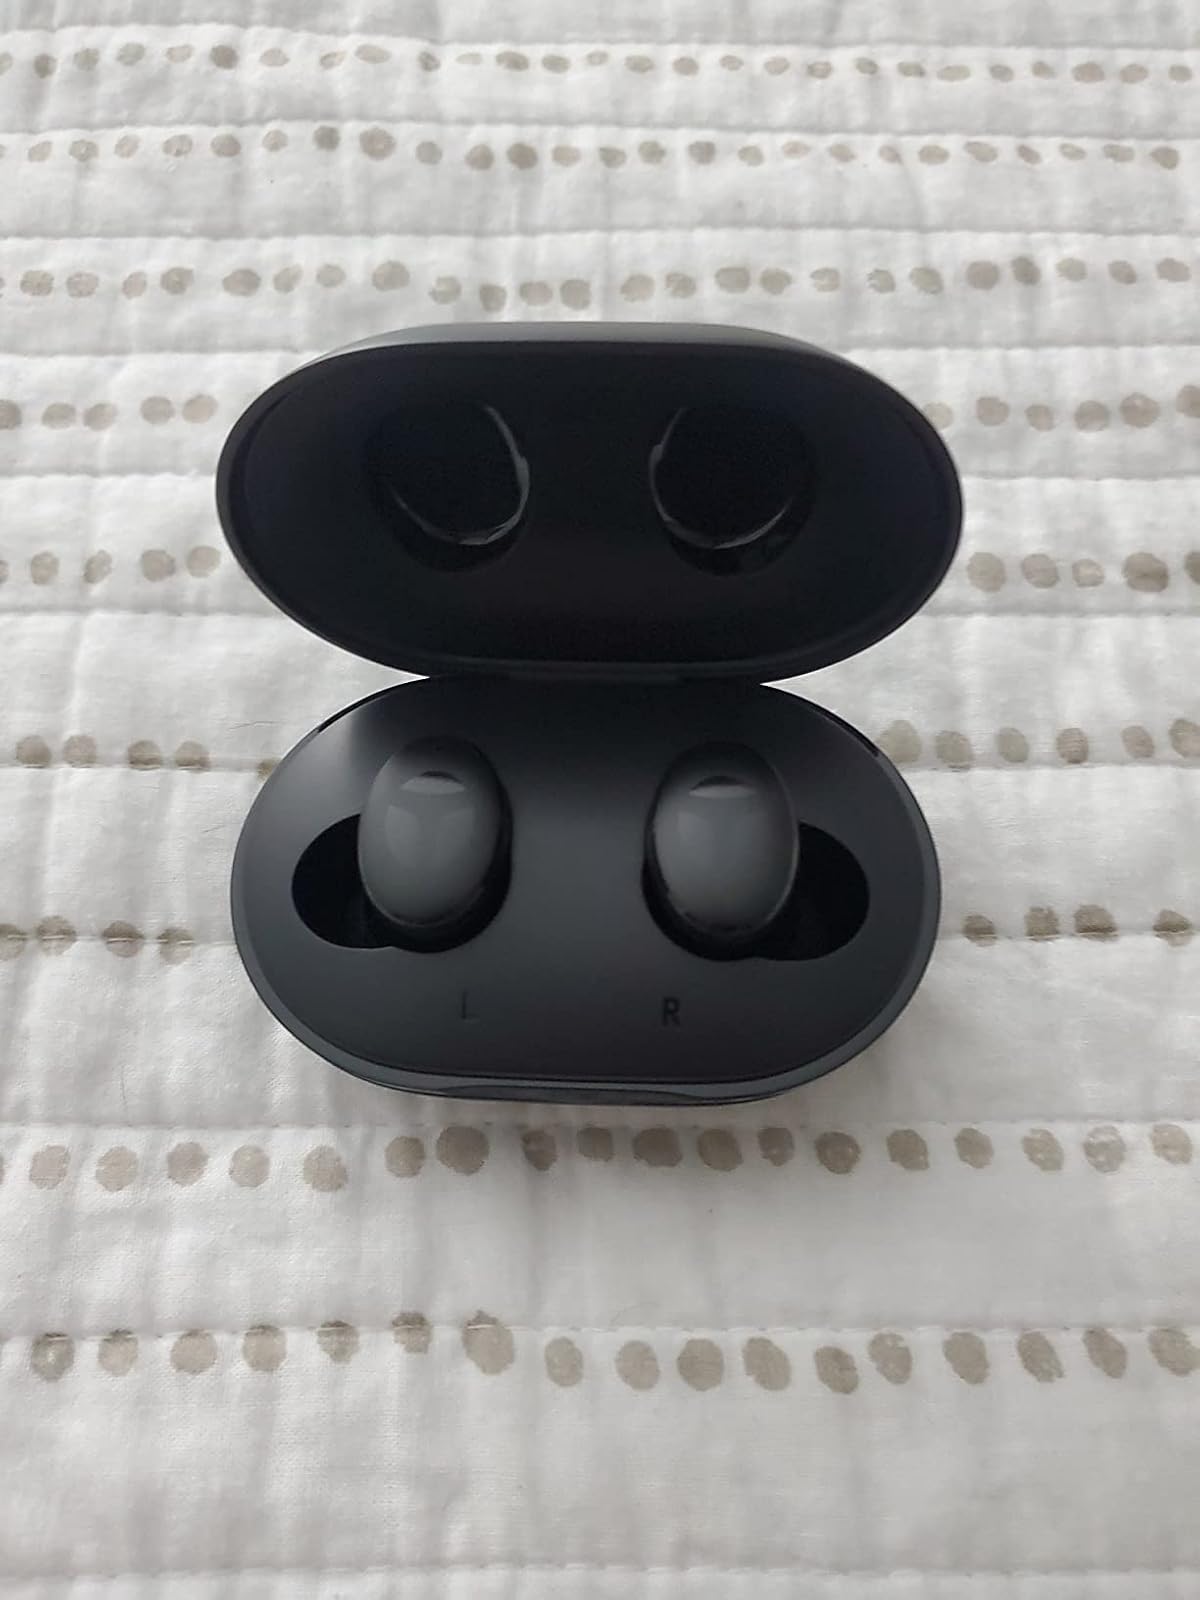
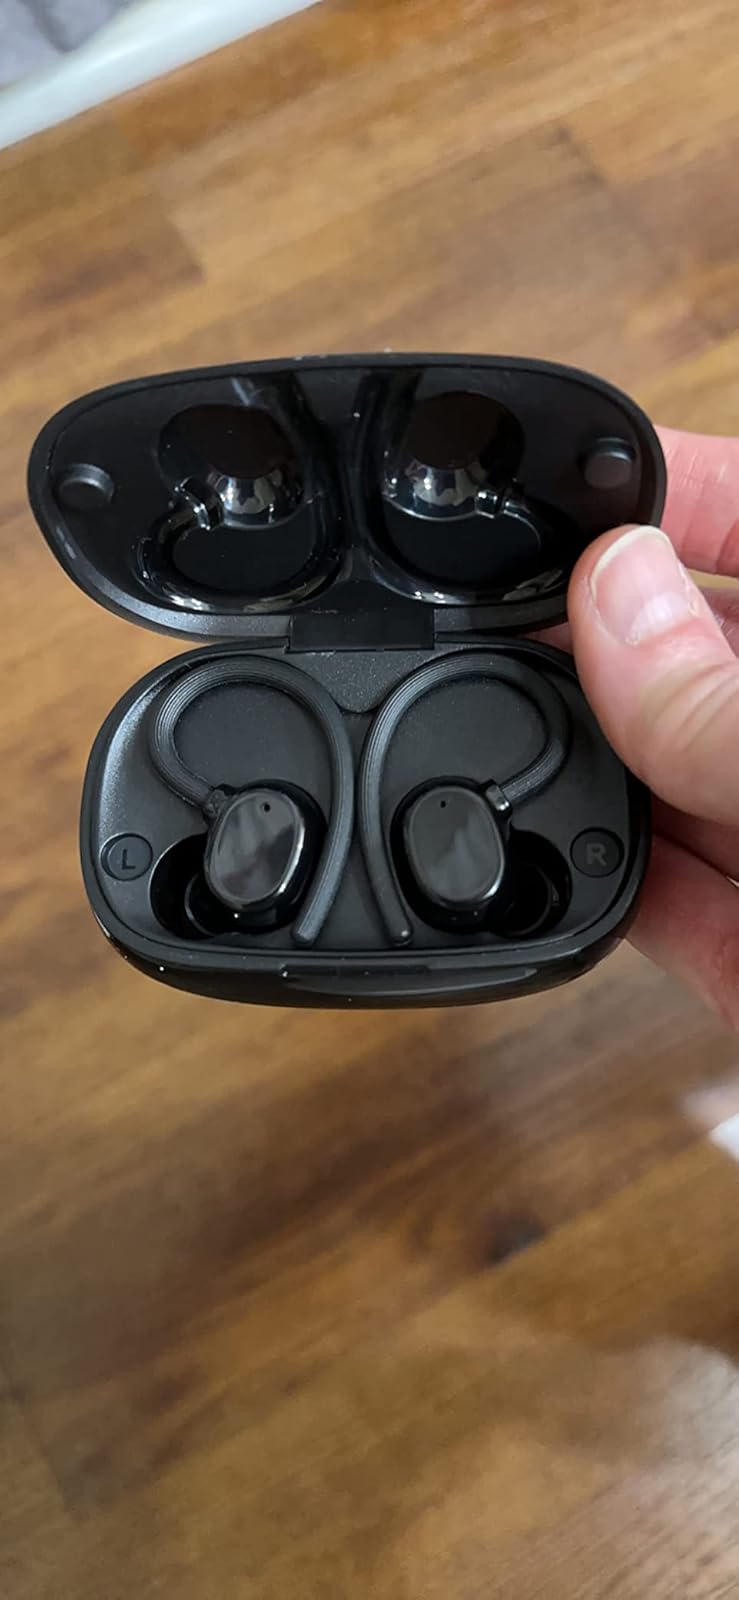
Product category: earbuds
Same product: no